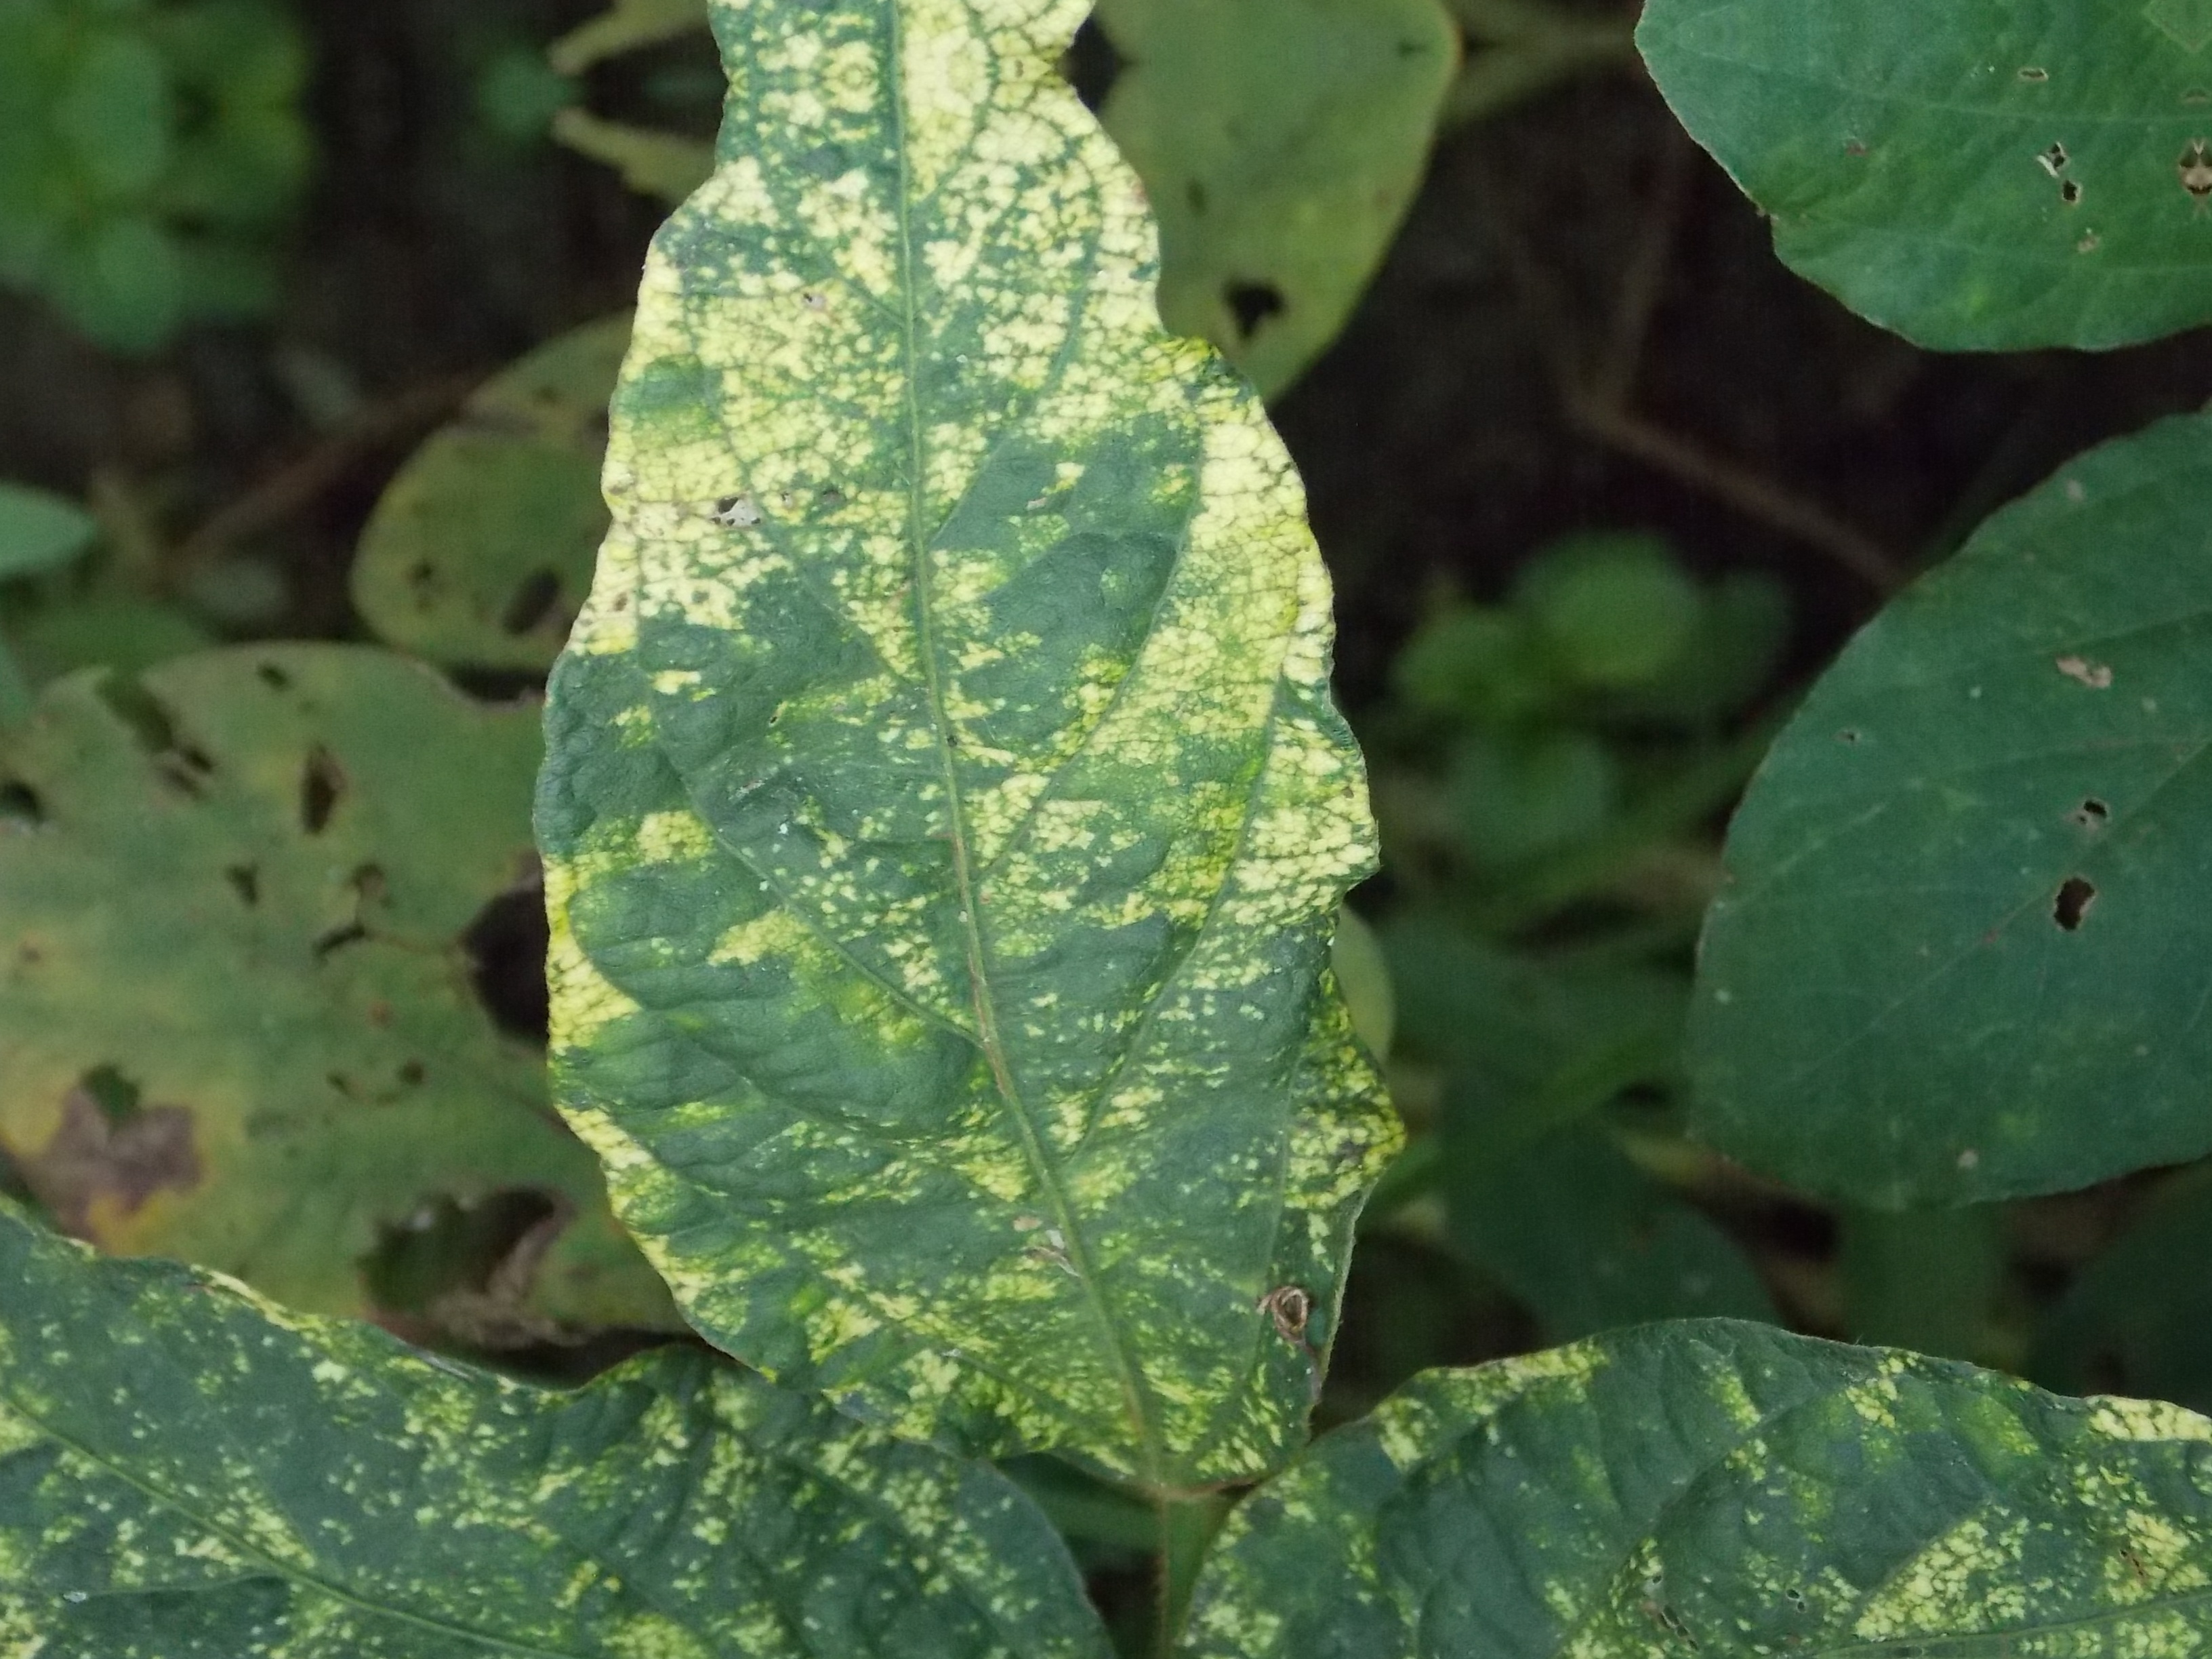
Label: Disease